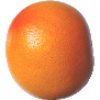
Label: Grapefruit Pink 1